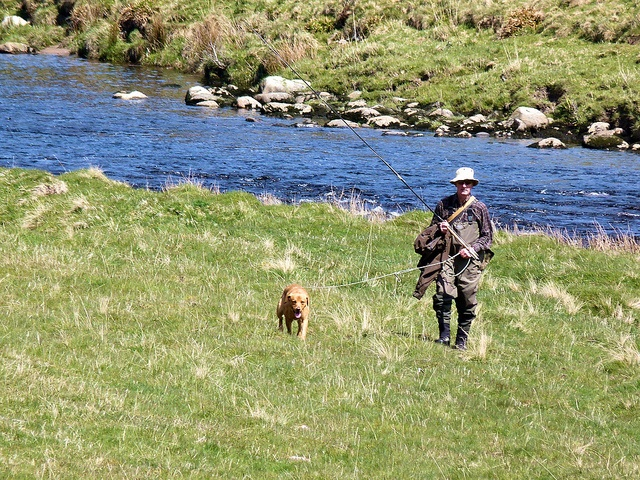
A man and his dog standing on the grass next to a river.
A man flying a kite while holding a dog near a pool of water
a man walking a dog on a leash and holding a fishing rod
A man with fishing gear walking his dog.
Man with fishing pole and dog near stream.